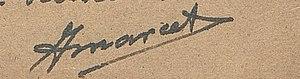
Signature autographe d'Arthur Marcet, compositeur, directeur et fondateur de l'Orfeó Canigó de Perpignan
Arthur Marcet, né le 29 août 1872 à Buenos Aires et mort à Perpignan, est un compositeur, pianiste et professeur de musique d'origine catalane.